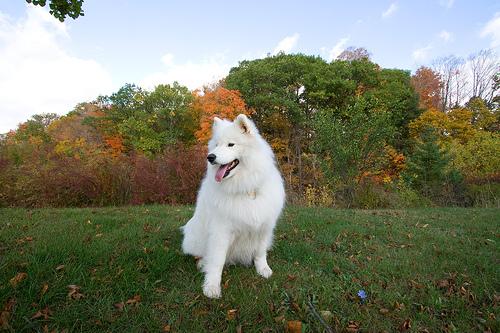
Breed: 2192-n000088-Samoyed